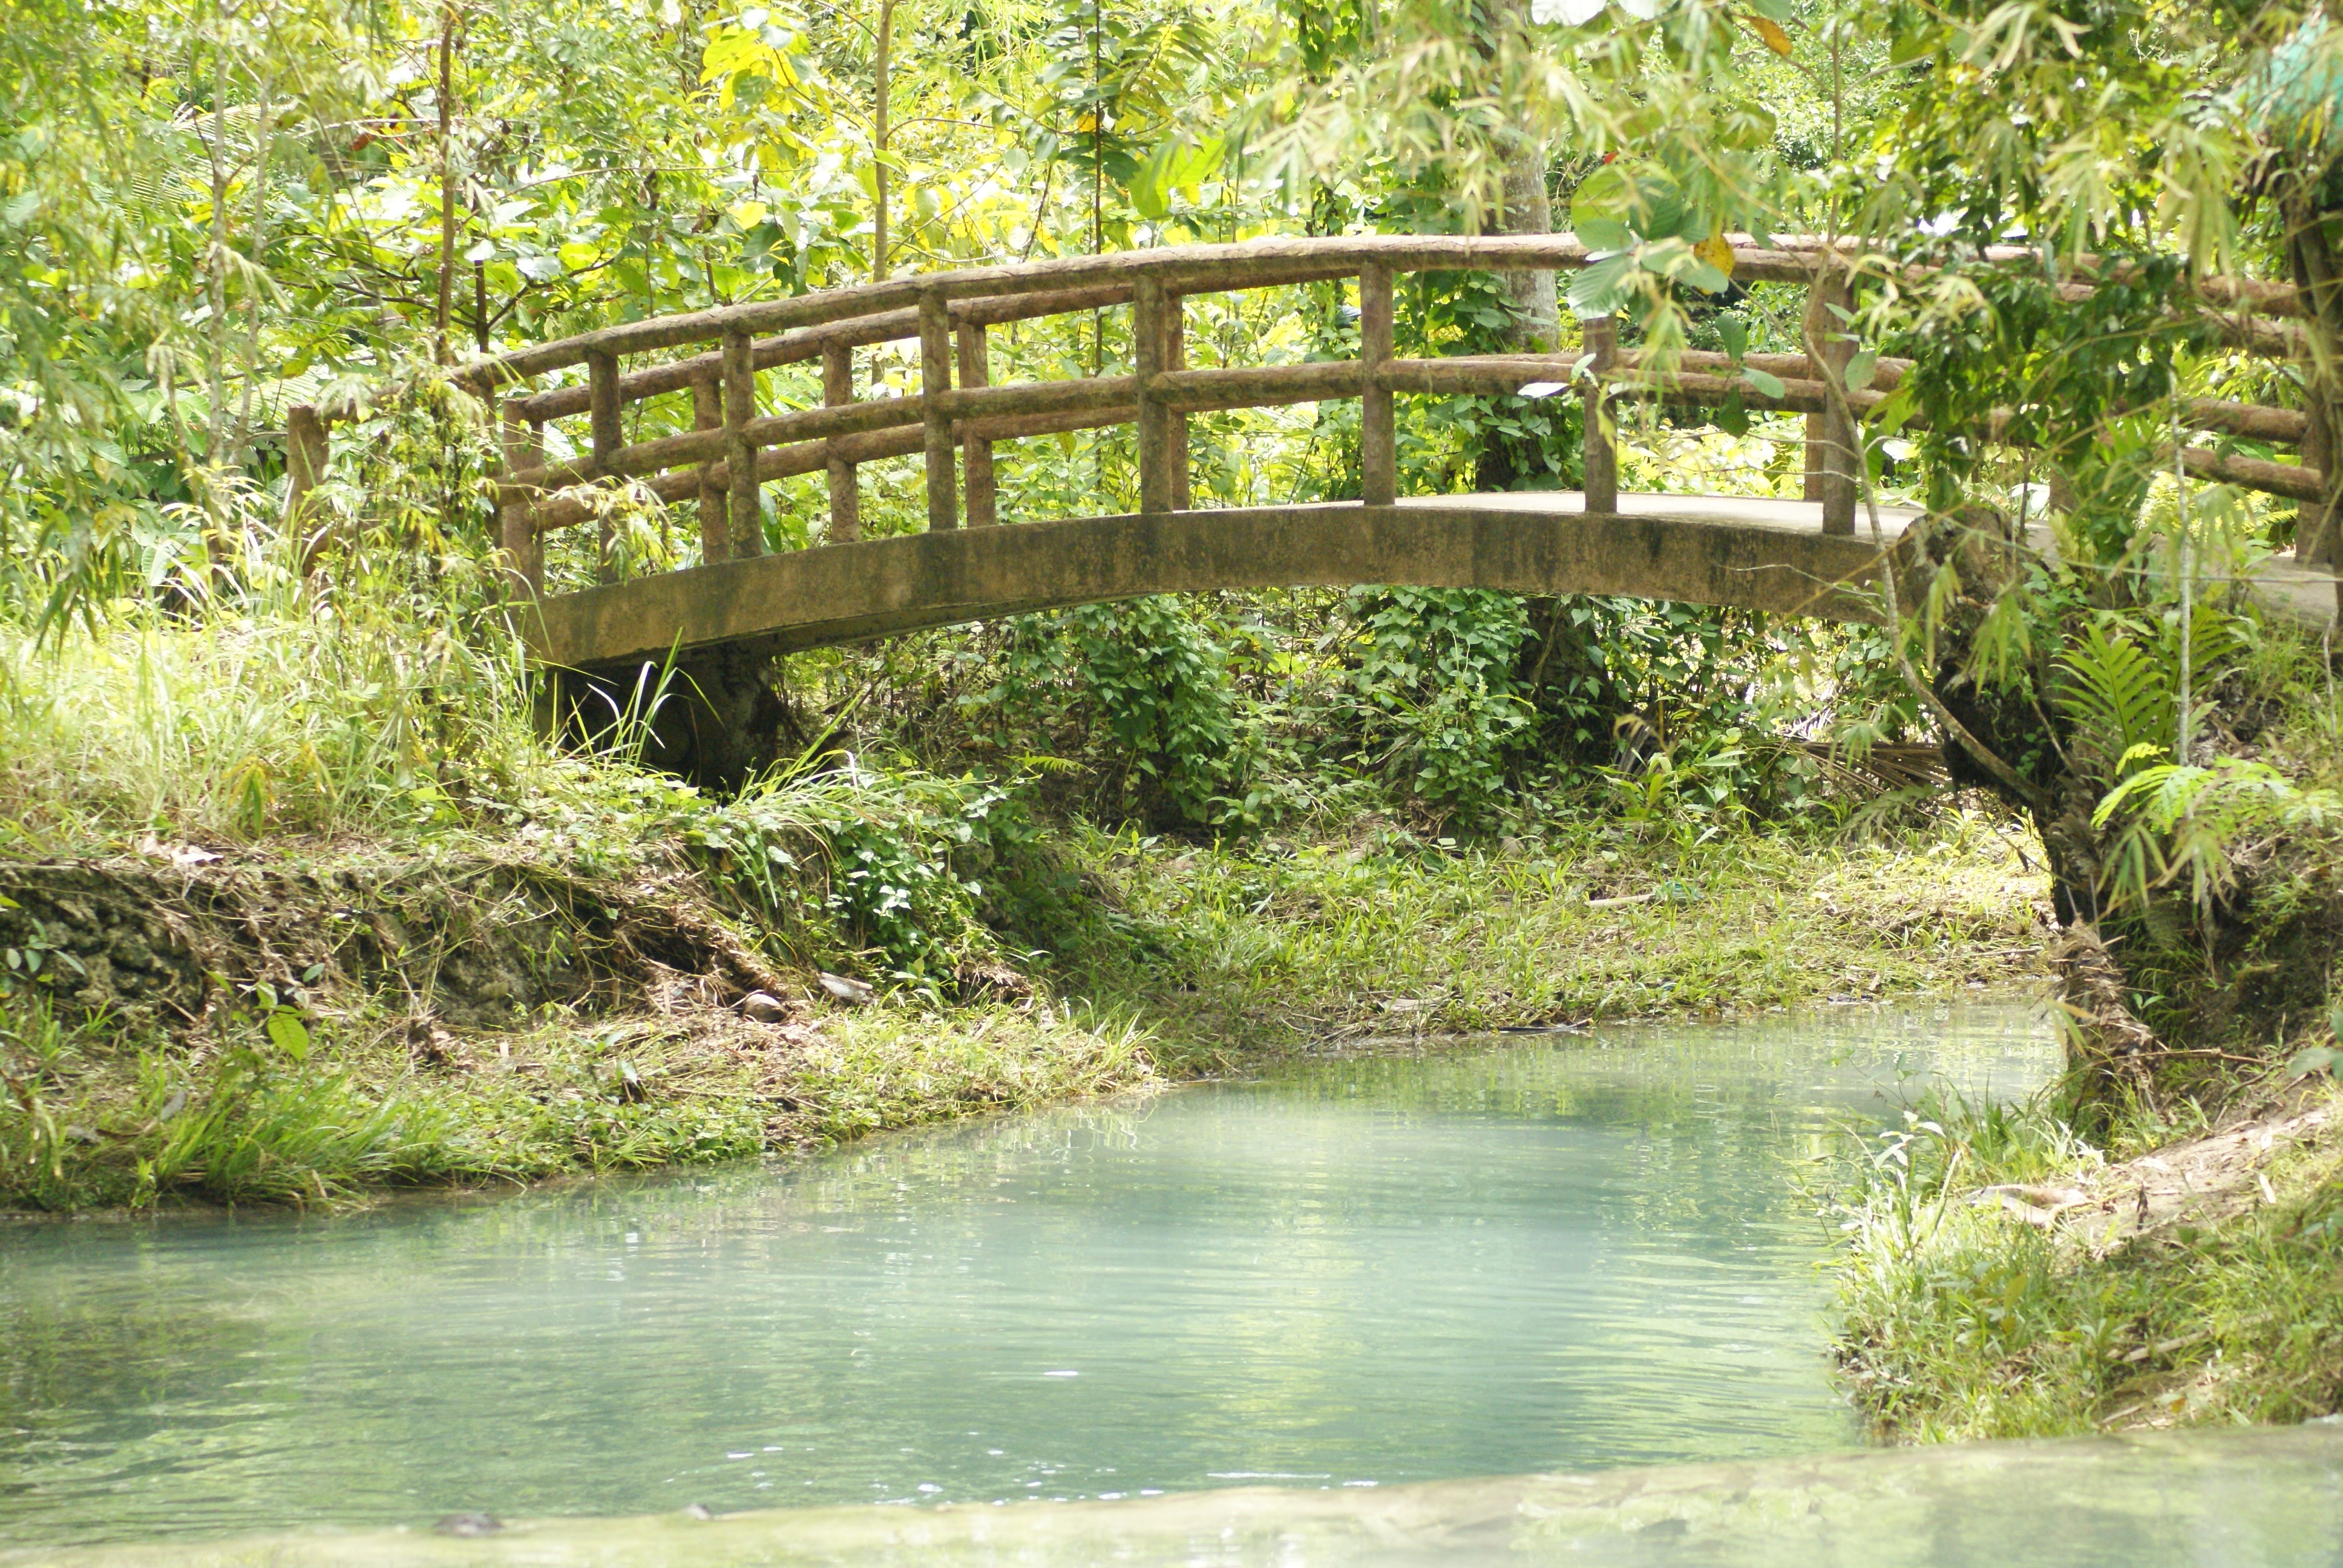
landscape, tree, nature, outdoor, bridge, river, pond, stream, green, jungle, natural, serene, waterway, watercourse, nature reserve